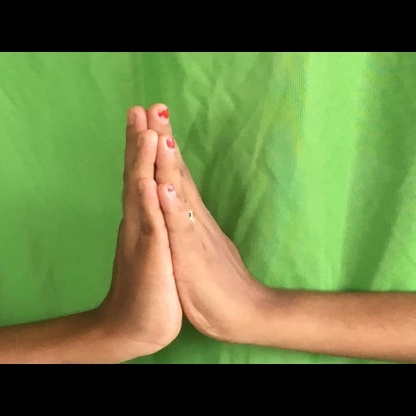
Mudra: Anjali